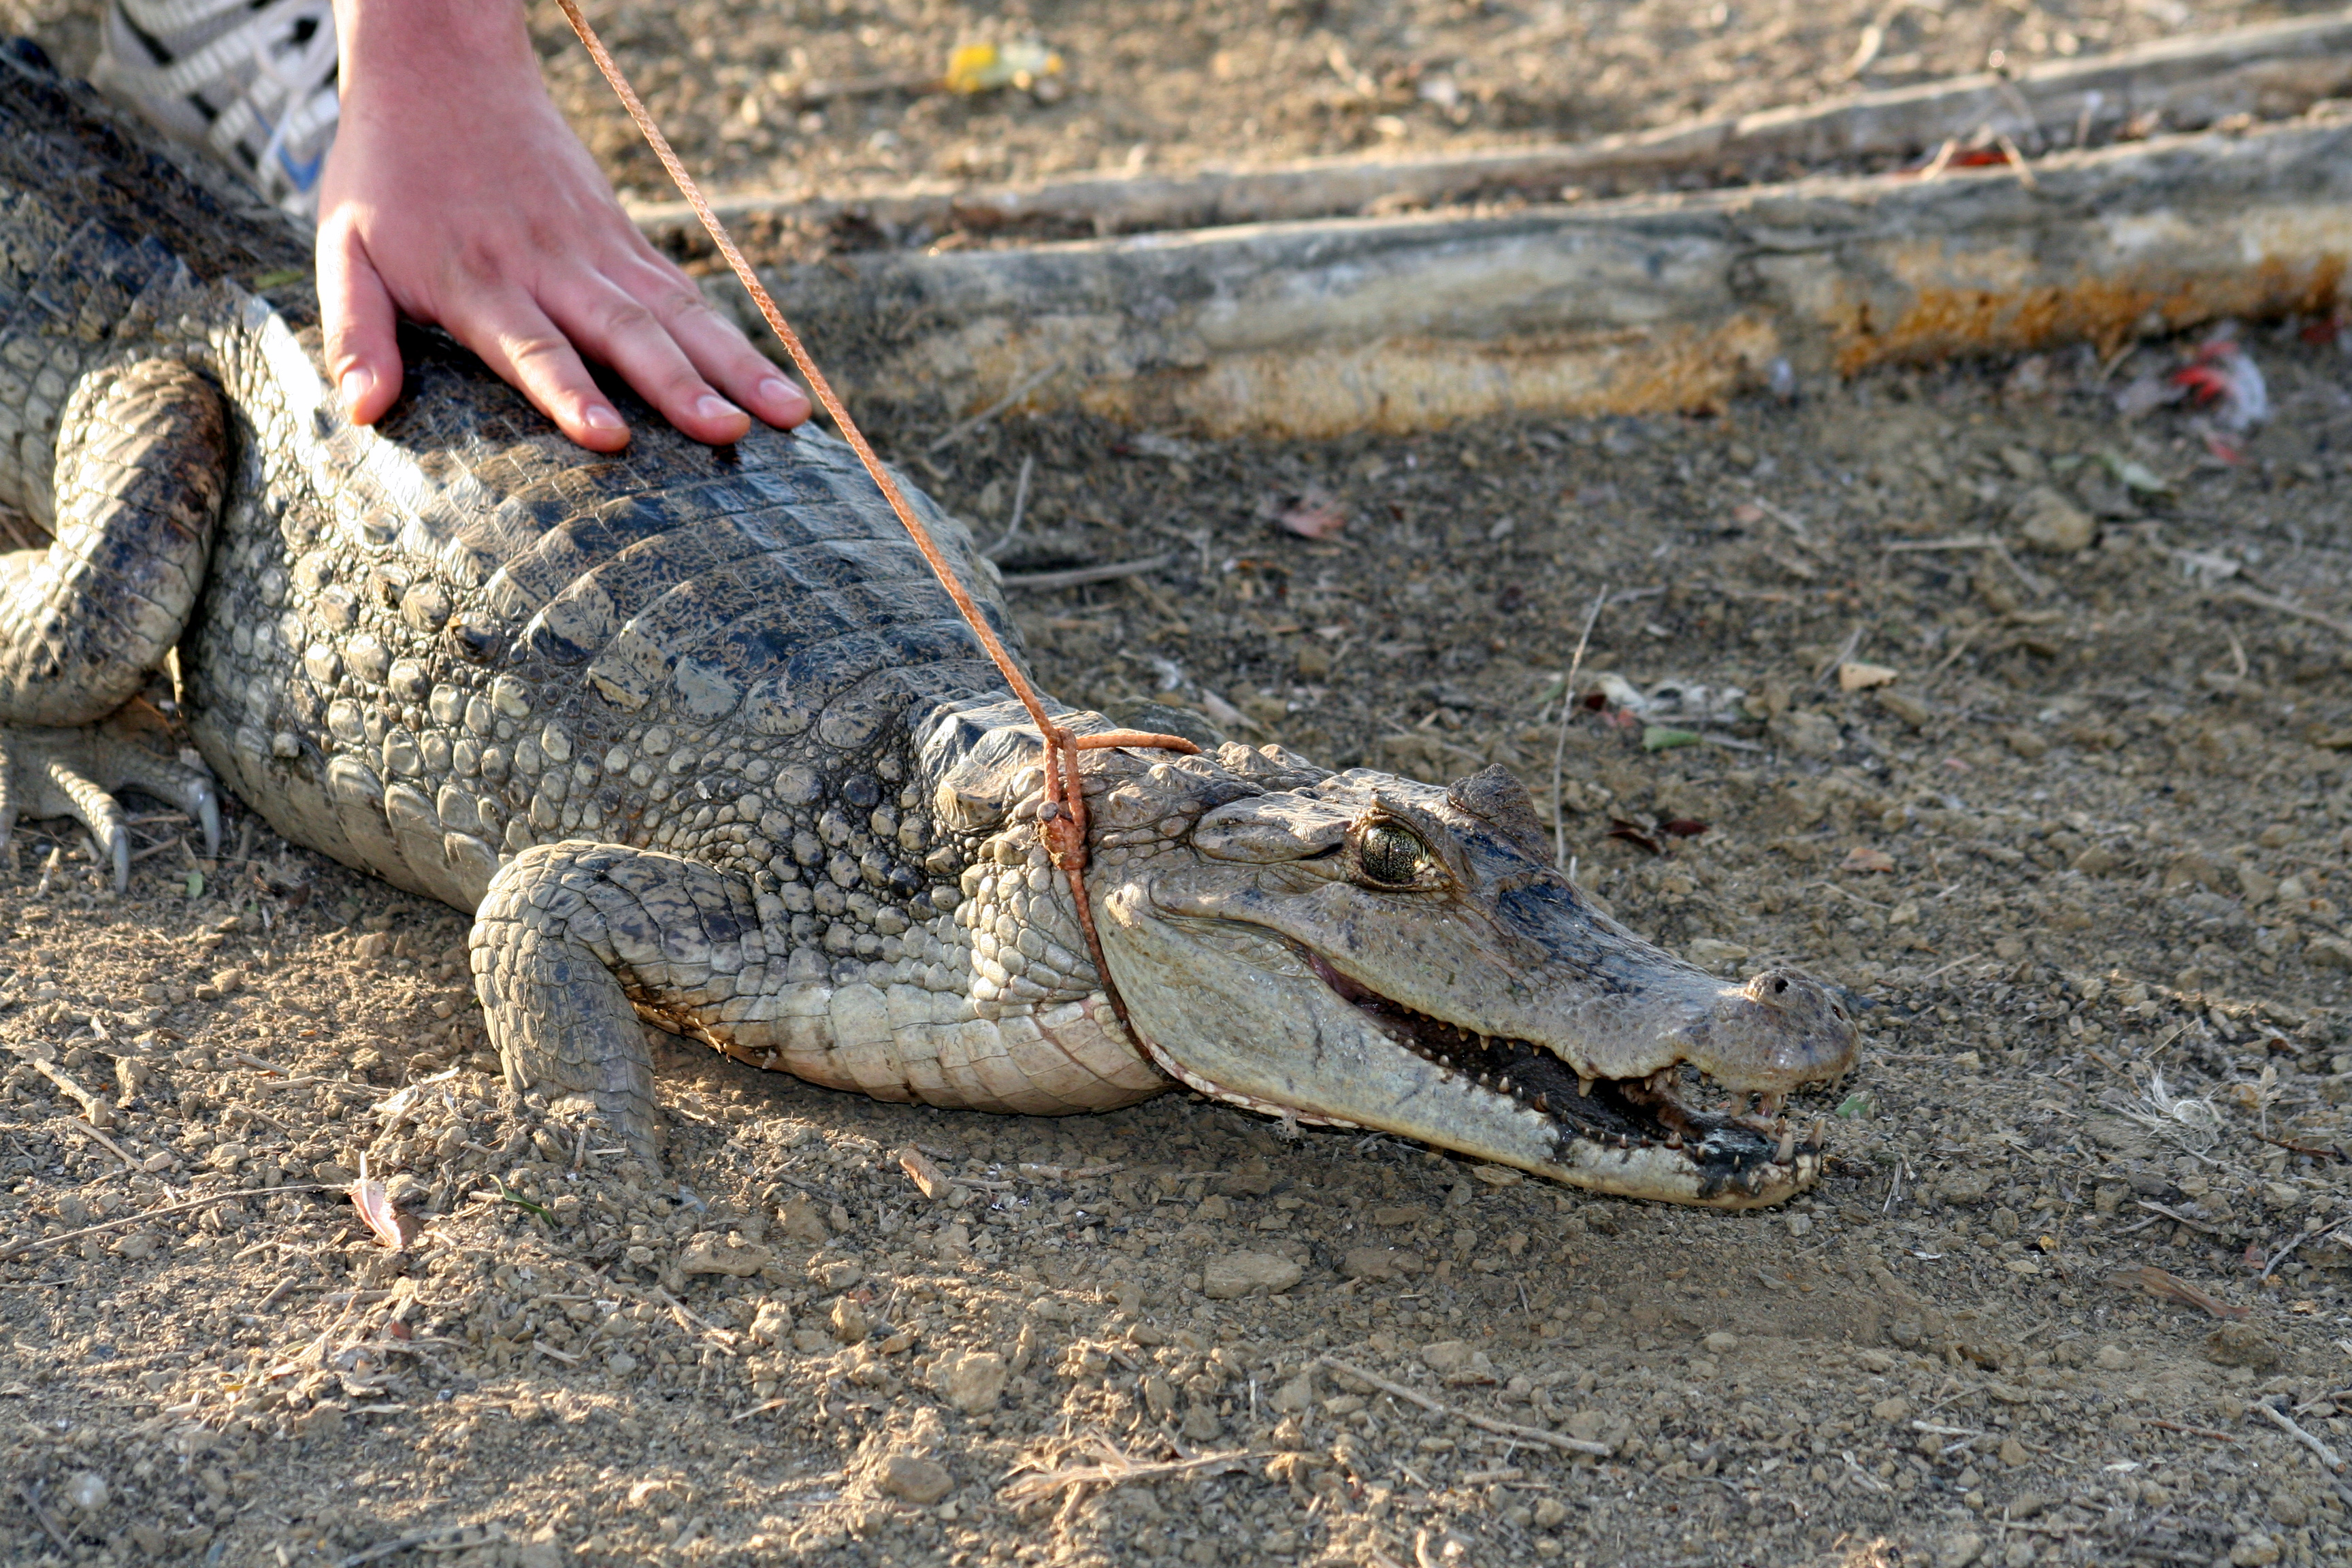
outdoor, animal, wildlife, reptile, fauna, crocodile, alligator, creativecommons, cc0, publicdomain, nocopyright, vertebrate, 2d, carloszgz, cmstoolsphotoring, freeculturalworks, openlicense, freepictures, copyleft, norightsreserved, myfav, crocodilia, cocodrilo, american alligator, scaled reptile, nile crocodile